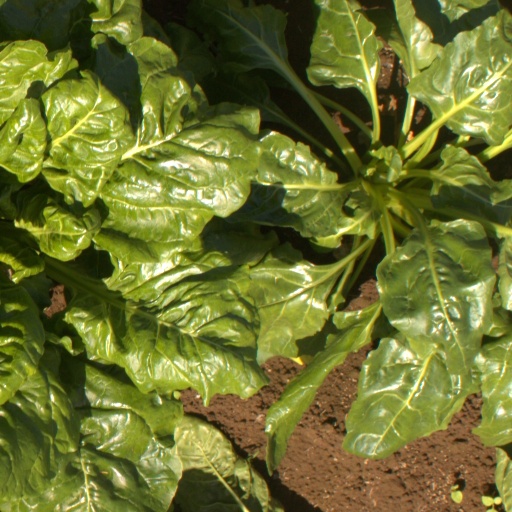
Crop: sugar beet